Liberec

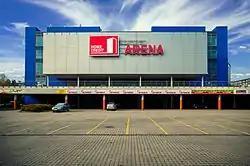
Home Credit Arena winter stadium

Technical University of Liberec was founded in 1953 as "University of Mechanical Engineering in Liberec", later being renamed in 1995, as it now offered a wider range of subjects. It is known especially for its research in the field of textile engineering. It has about 9,000 students in six faculties (Mechanical Engineering, Textile Engineering, Arts and Architecture, Mechatronics Informatics and Inter-Disciplinary Studies, Science-Humanities and Education, and Economics), and it also comprises the Institute for Nanomaterials, Advanced Technologies and Innovation.